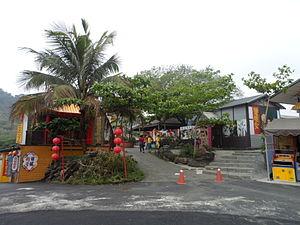
Les attractions touristiques populaires de Taïwan sont les suivantes :